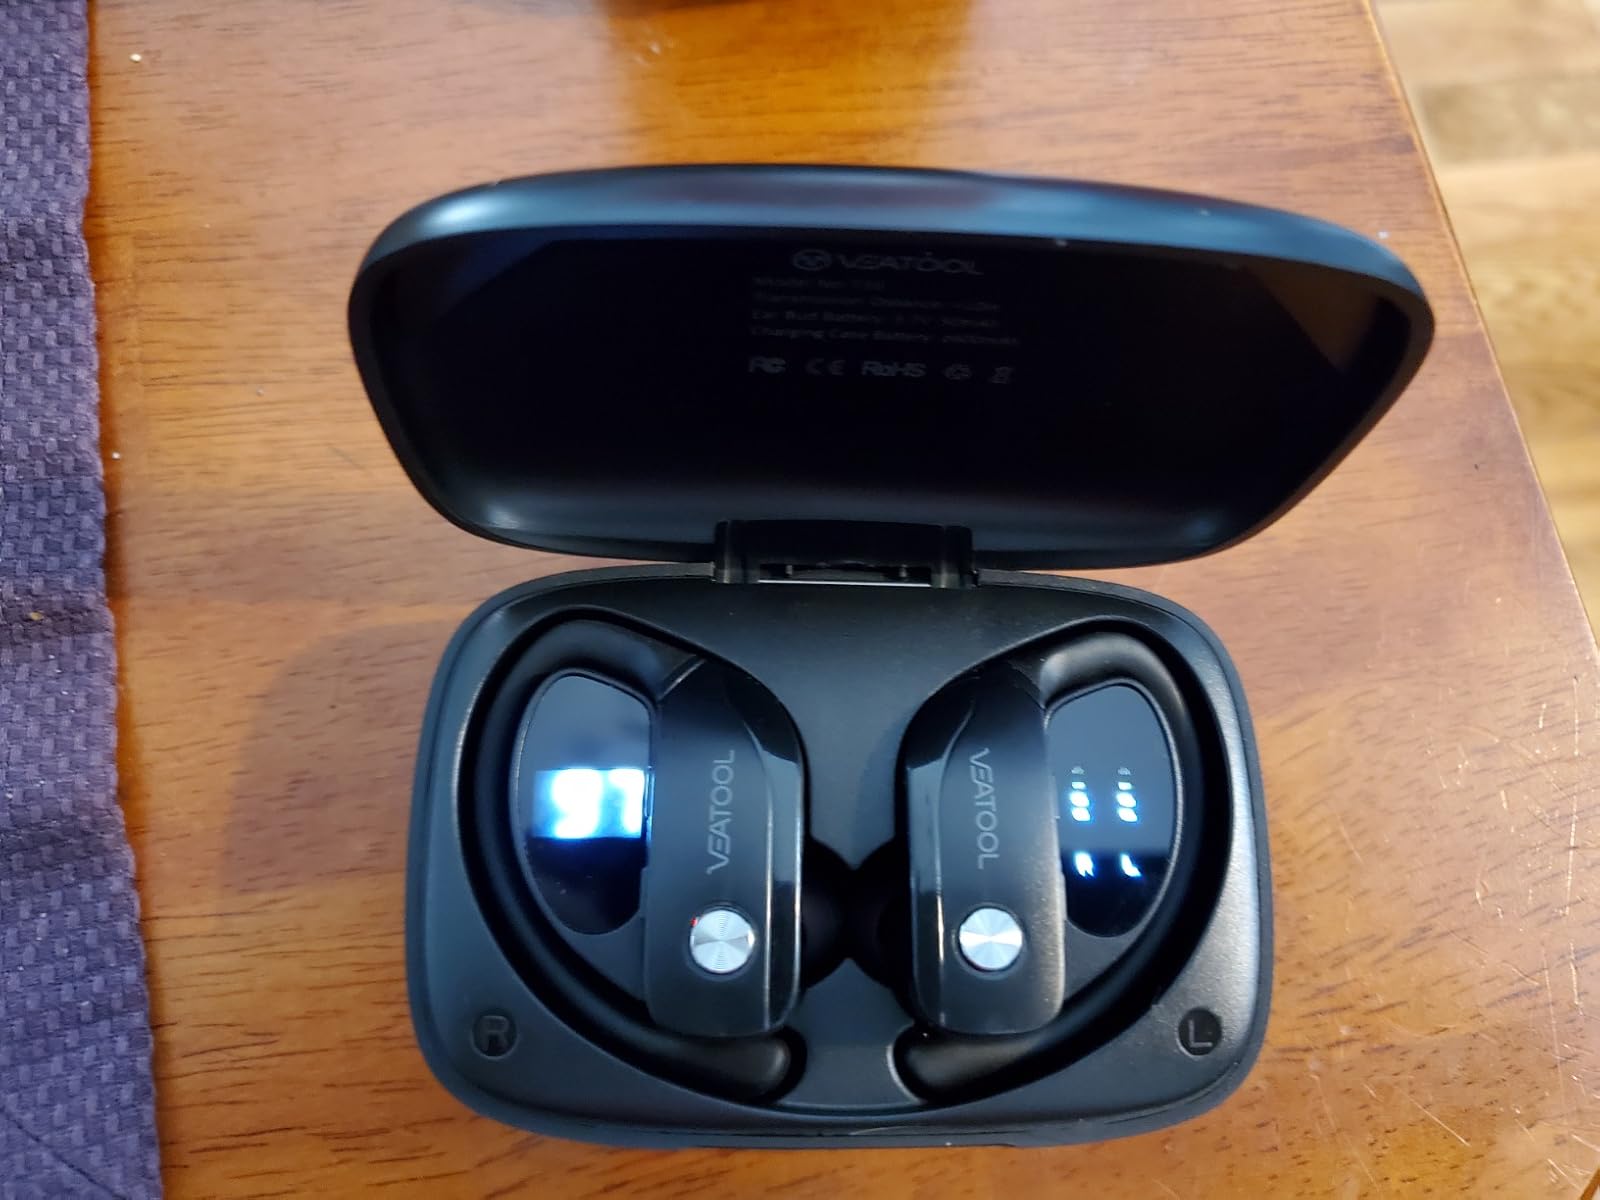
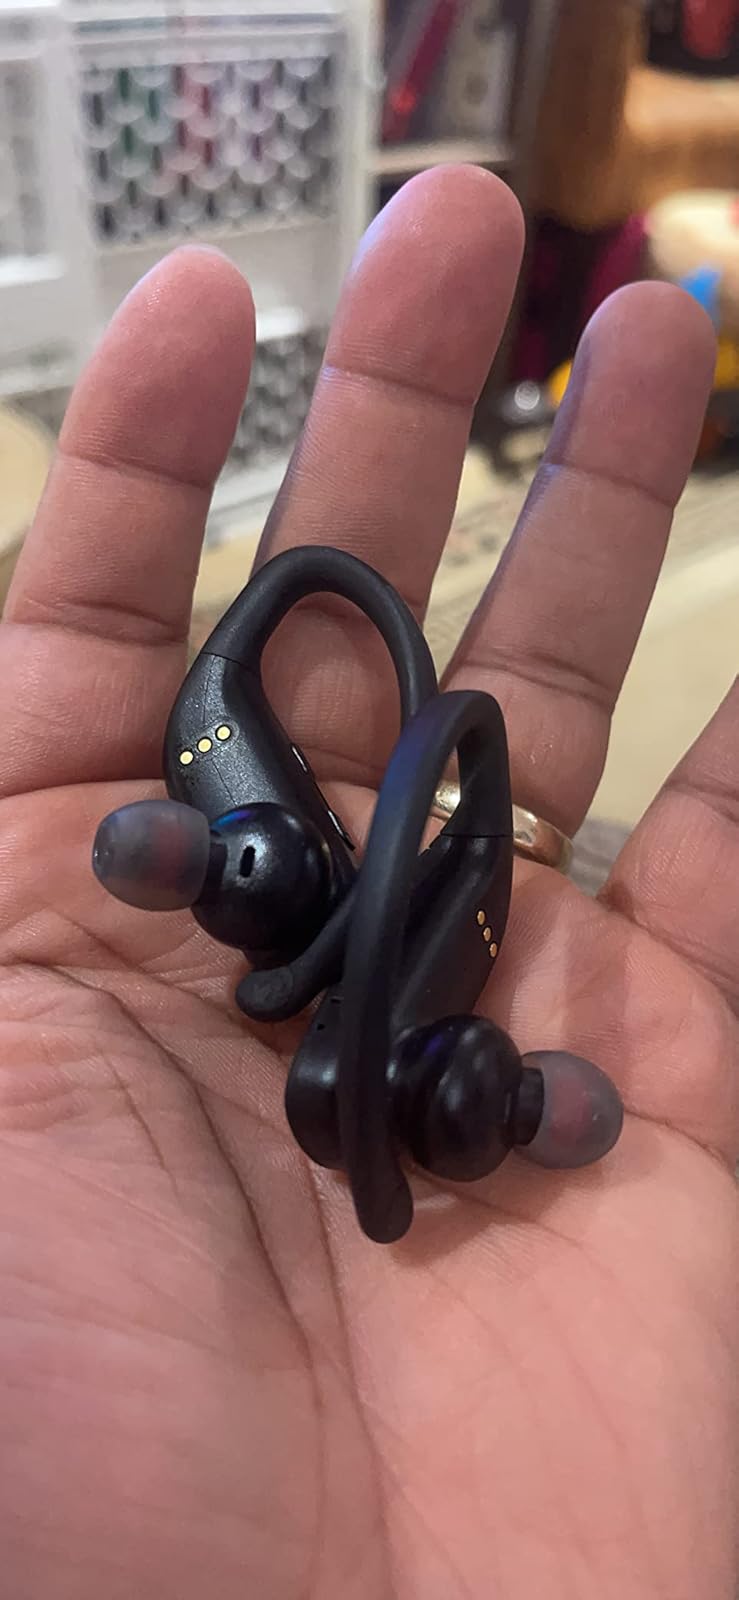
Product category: earbuds
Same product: no